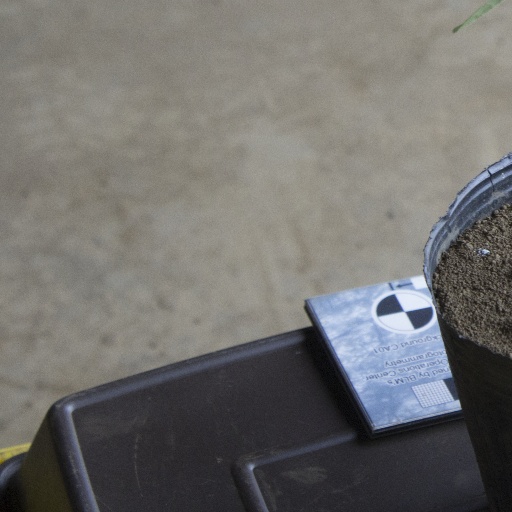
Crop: soybean